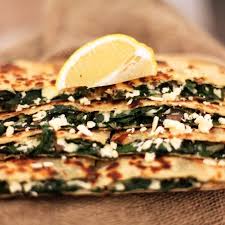
Yemek: gozleme